Holden Monaro

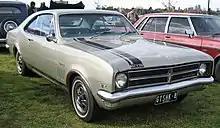
1968–1969 Holden Monaro GTS (HK)

The exclusive Monaro 'GTS 327' model was powered by a Chevrolet V8 engine rated at , available only with a 4-speed manual transmission.